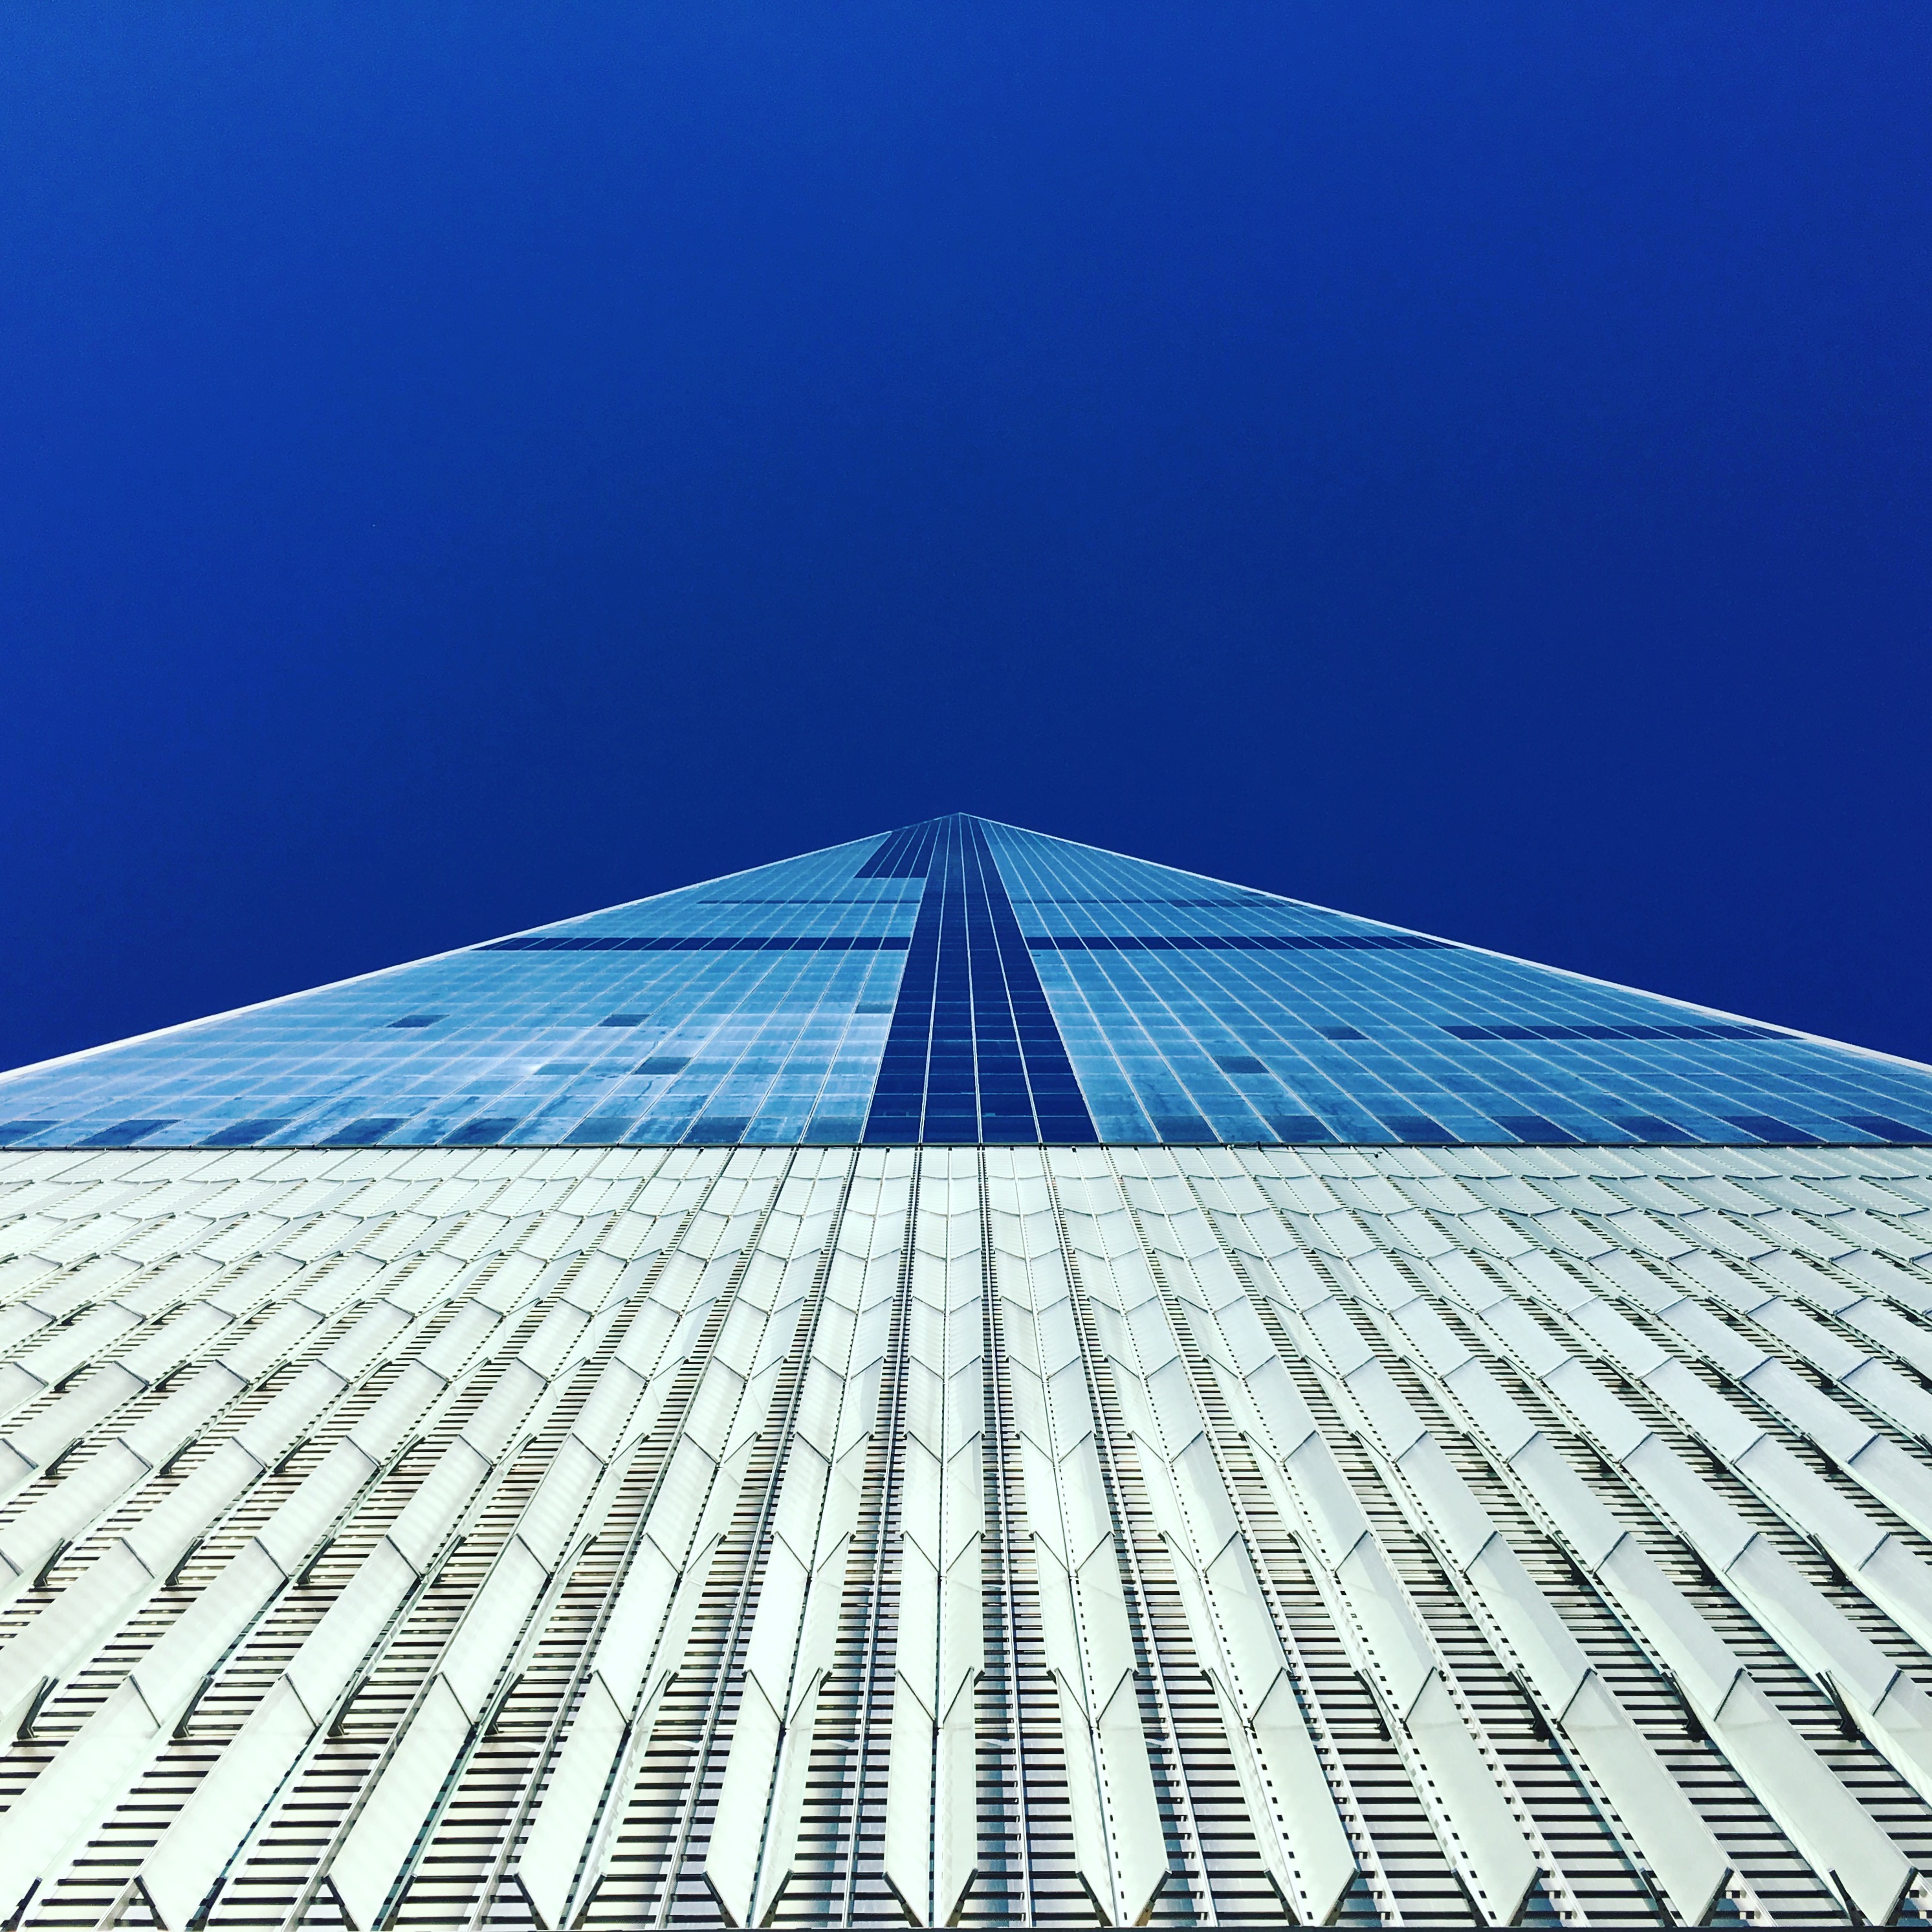
horizon, architecture, sky, perspective, building, skyscraper, line, tower, landmark, blue, stadium, symmetry